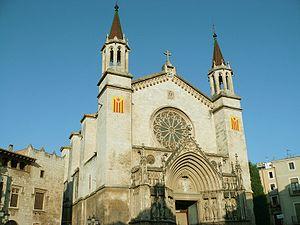
Vilafranca del Penedès est une ville de la province de Barcelone dans la communauté autonome de Catalogne en Espagne.